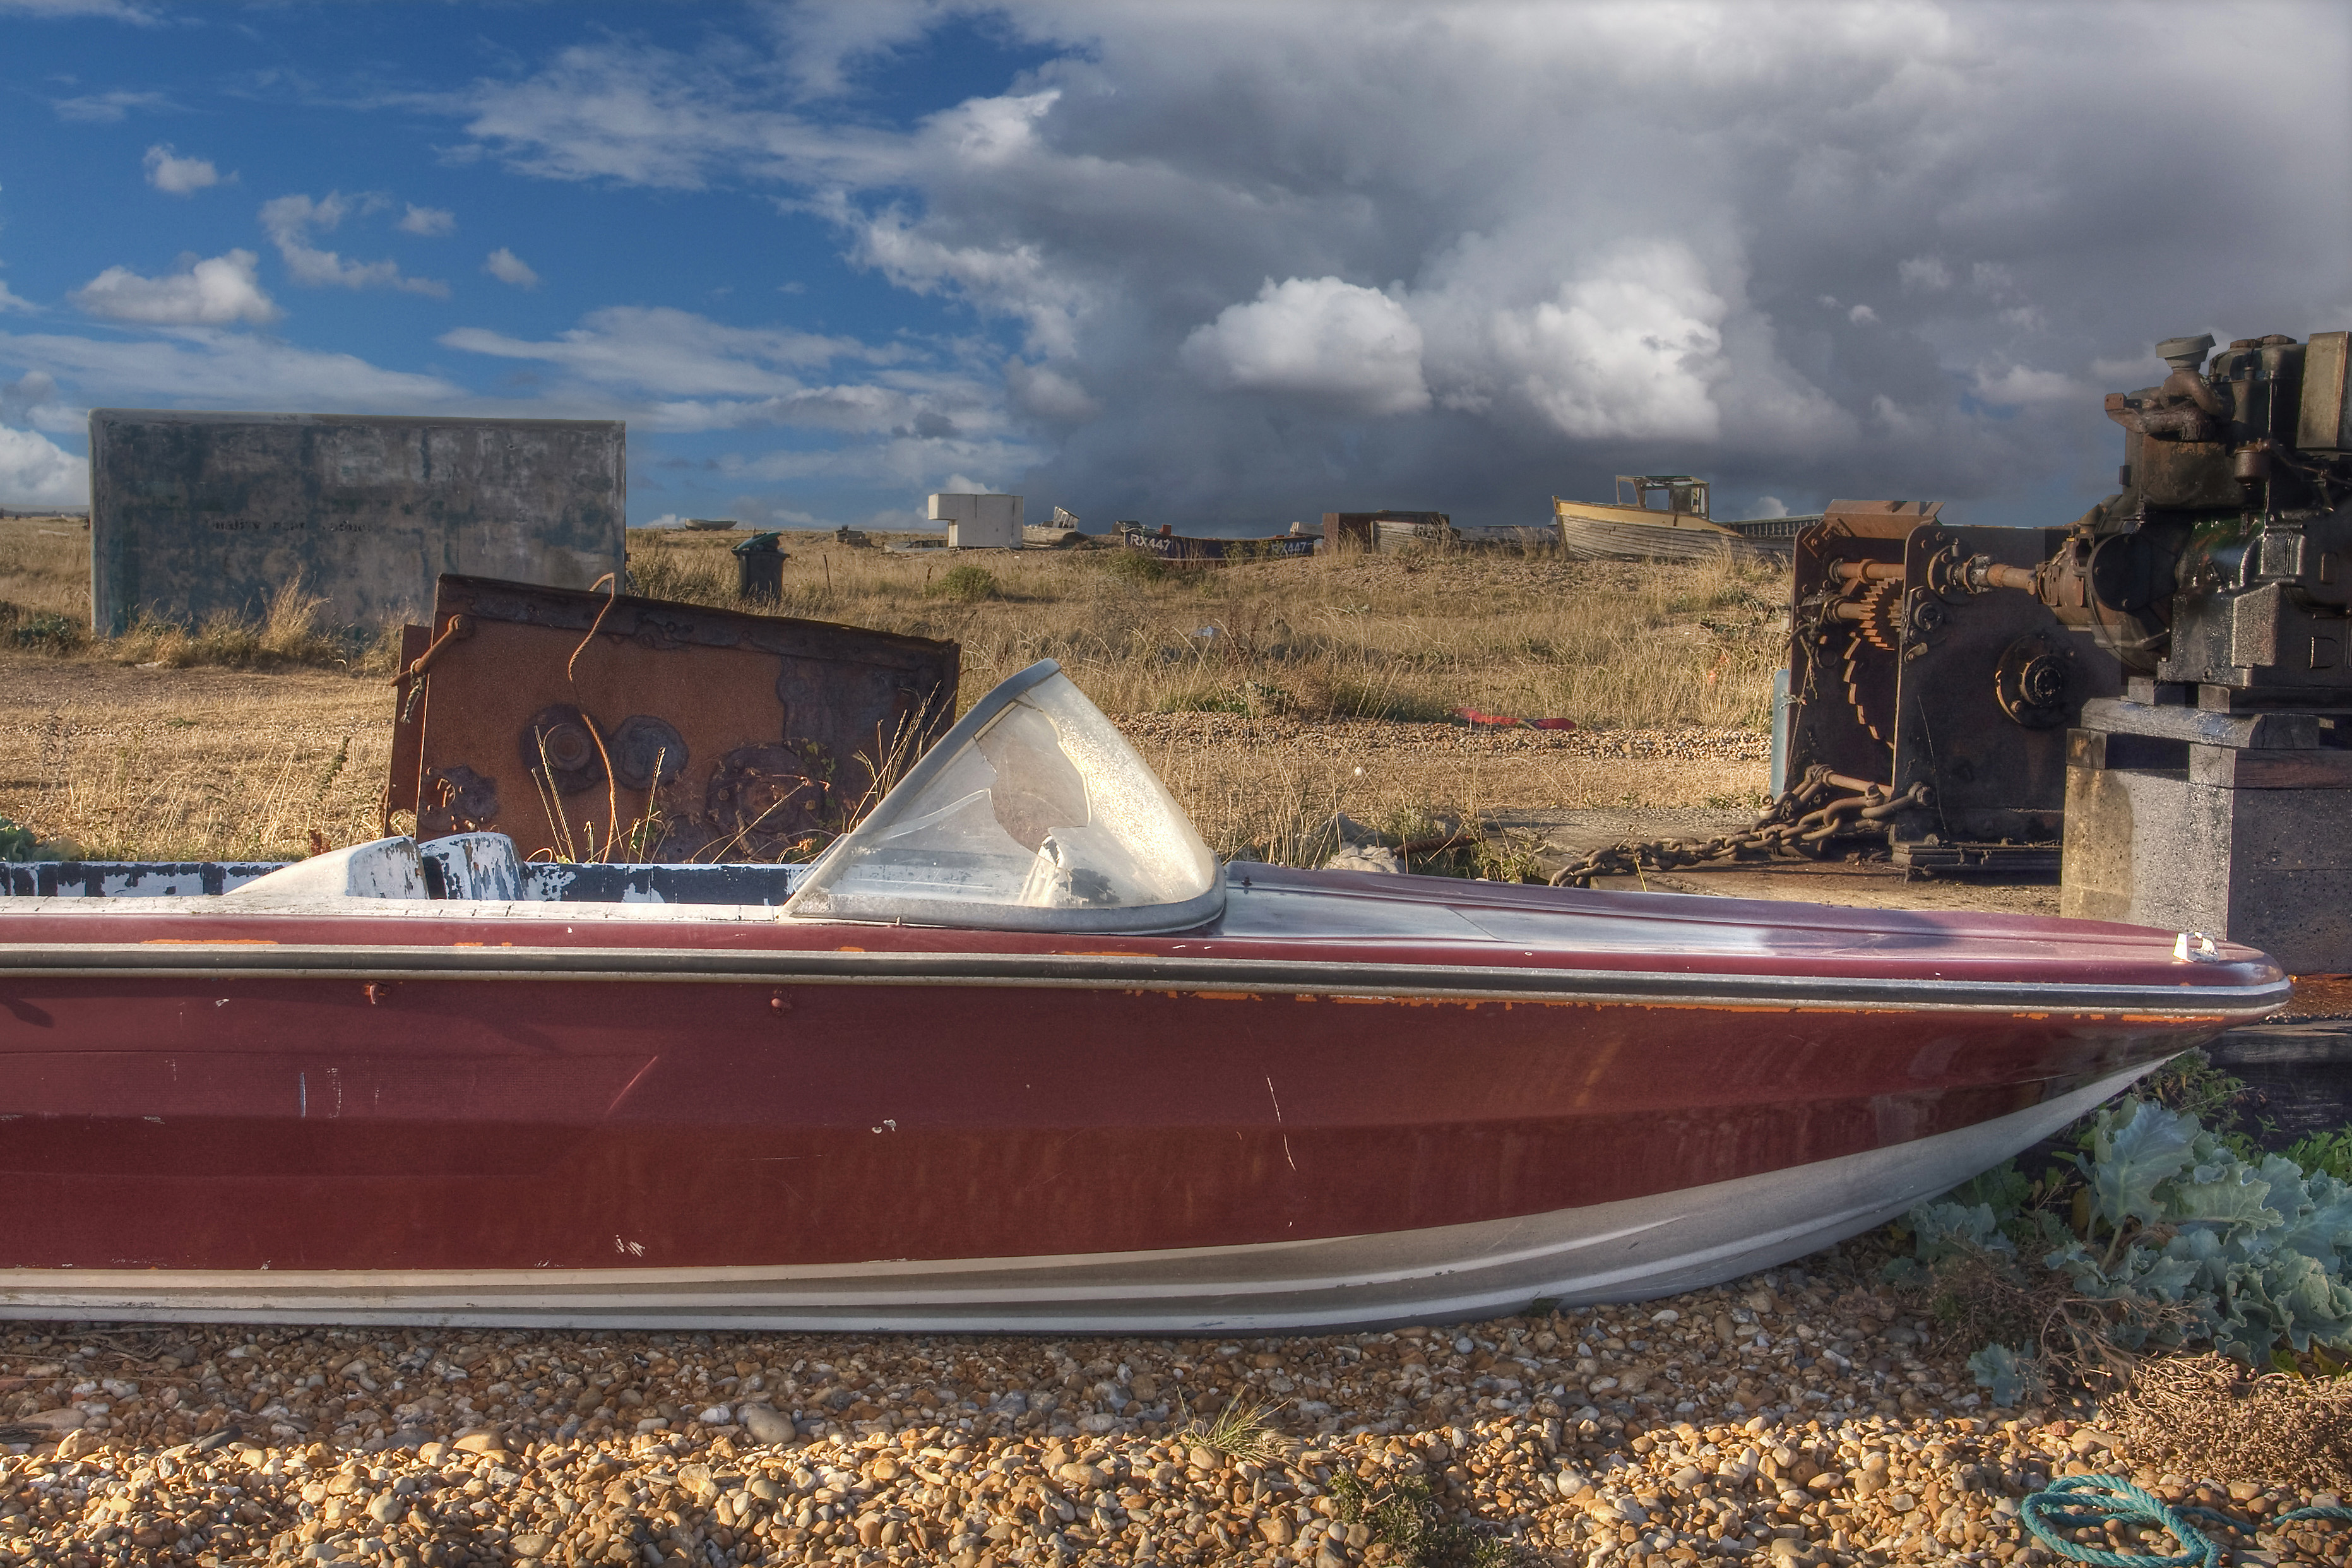
boat, vehicle, water transportation, bass boat, skiff, watercraft, speedboat, picnic boat